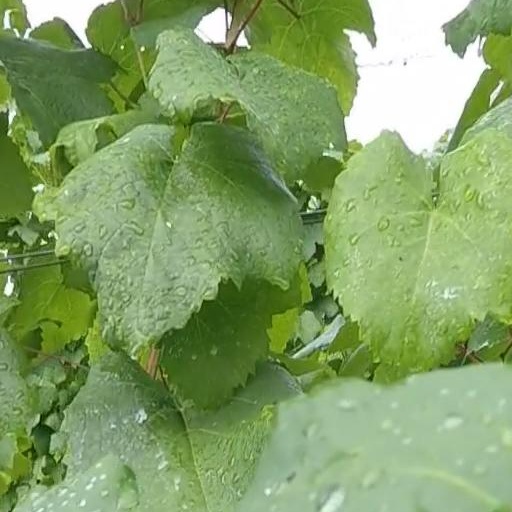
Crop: grape